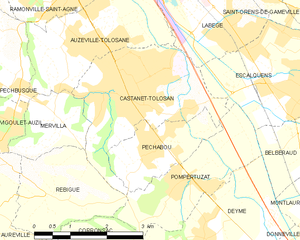
Castanet-Tolosan est une commune française située dans le département de la Haute-Garonne, en région Occitanie.